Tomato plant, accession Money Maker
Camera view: tilt-top (135 deg); turntable rotation: 30 degrees
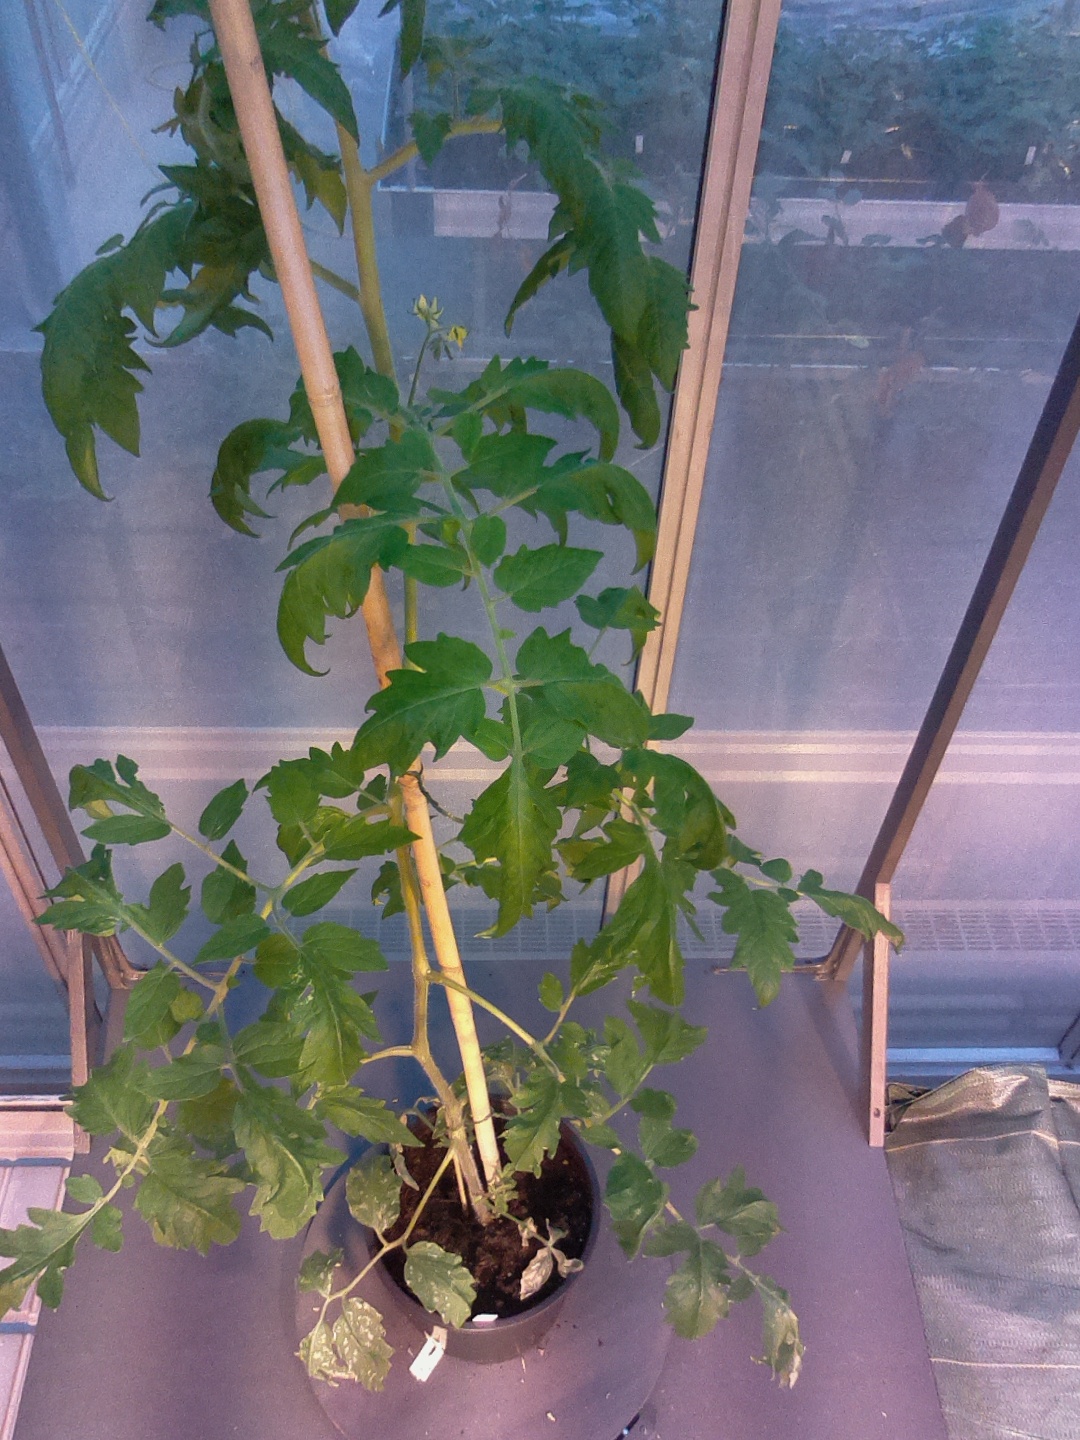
BBCH growth stage 66: Full flowering, 60%-70% of flowers open, more petals falling